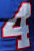
Number: 4